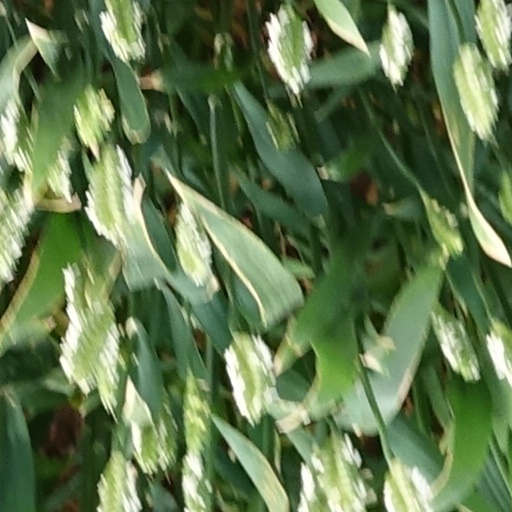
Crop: wheat